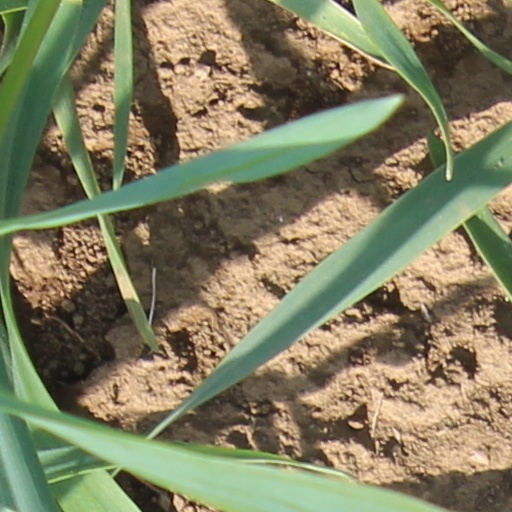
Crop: wheat